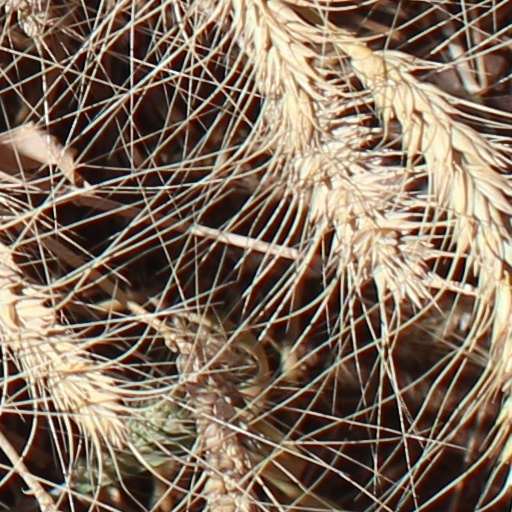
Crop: wheat